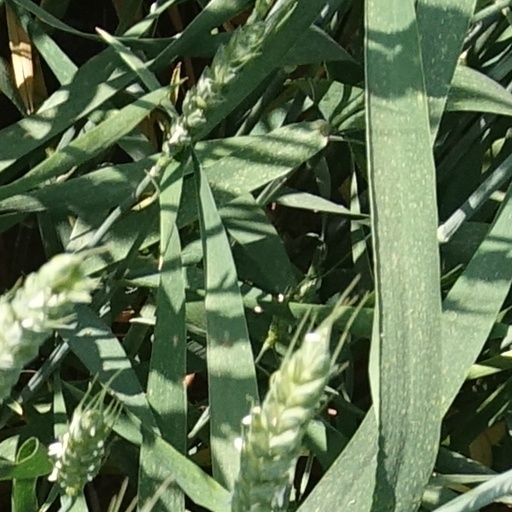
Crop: wheat